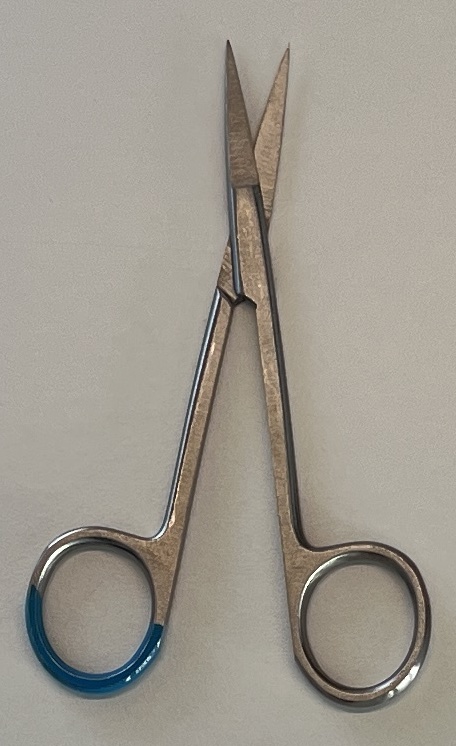
Hinged instrument state: open